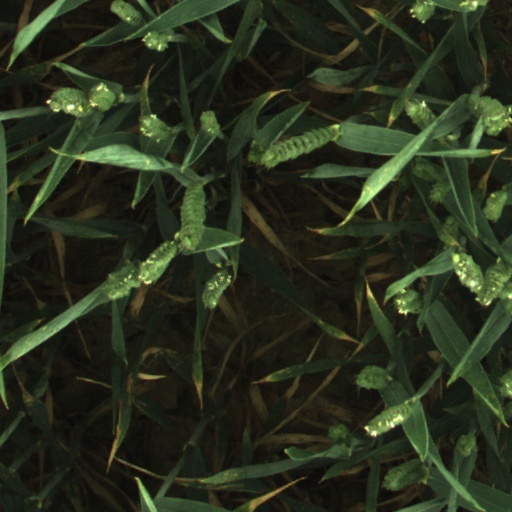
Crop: wheat